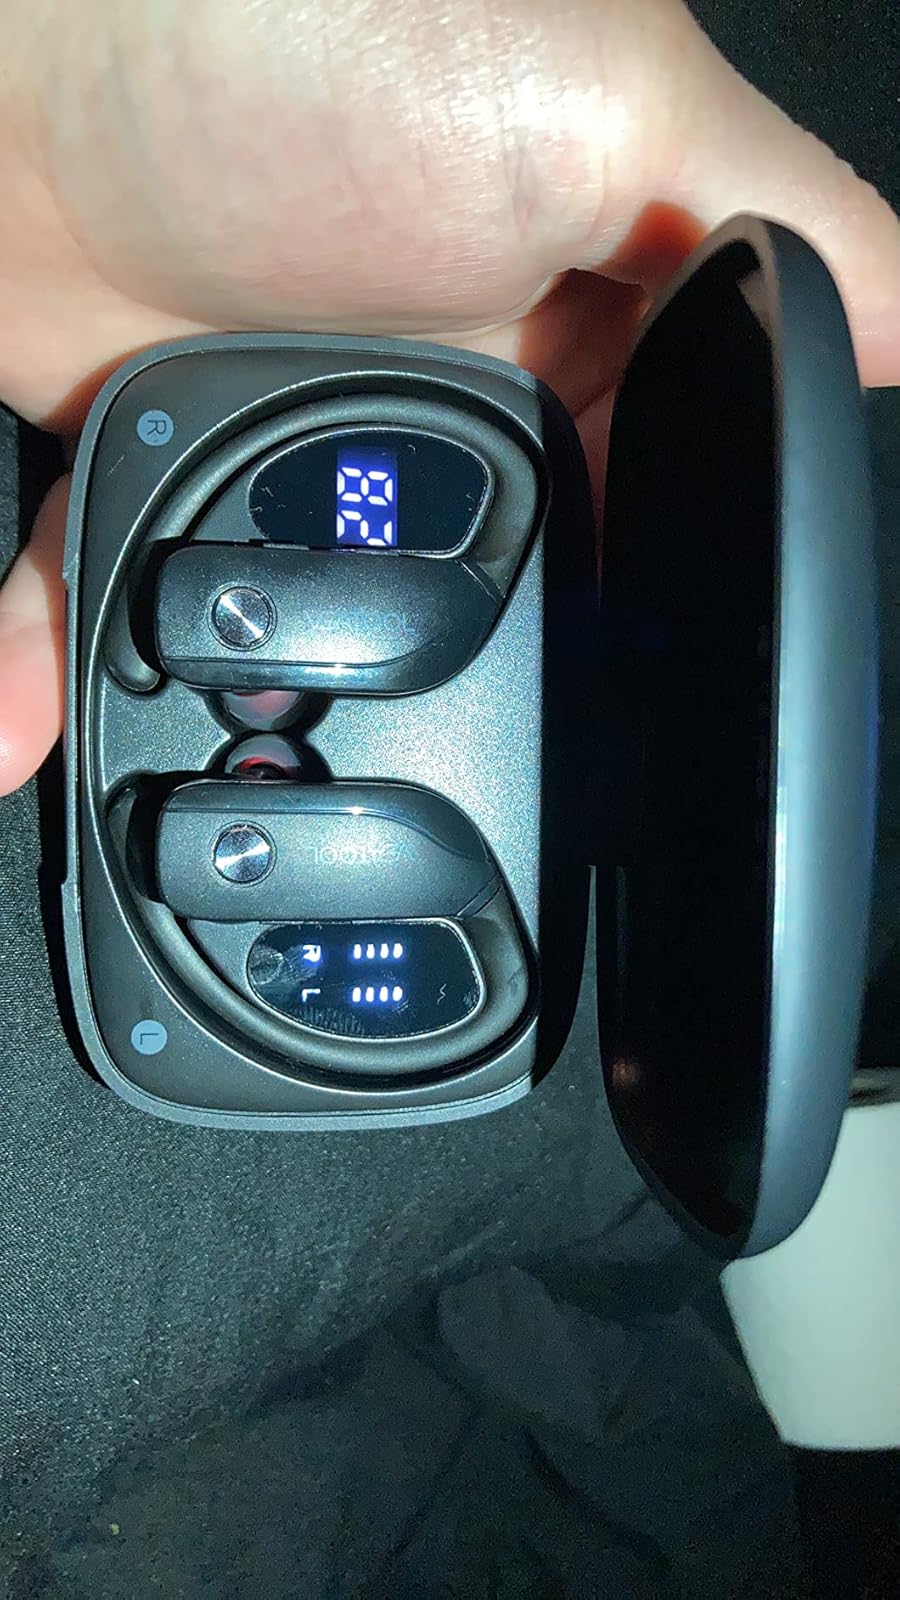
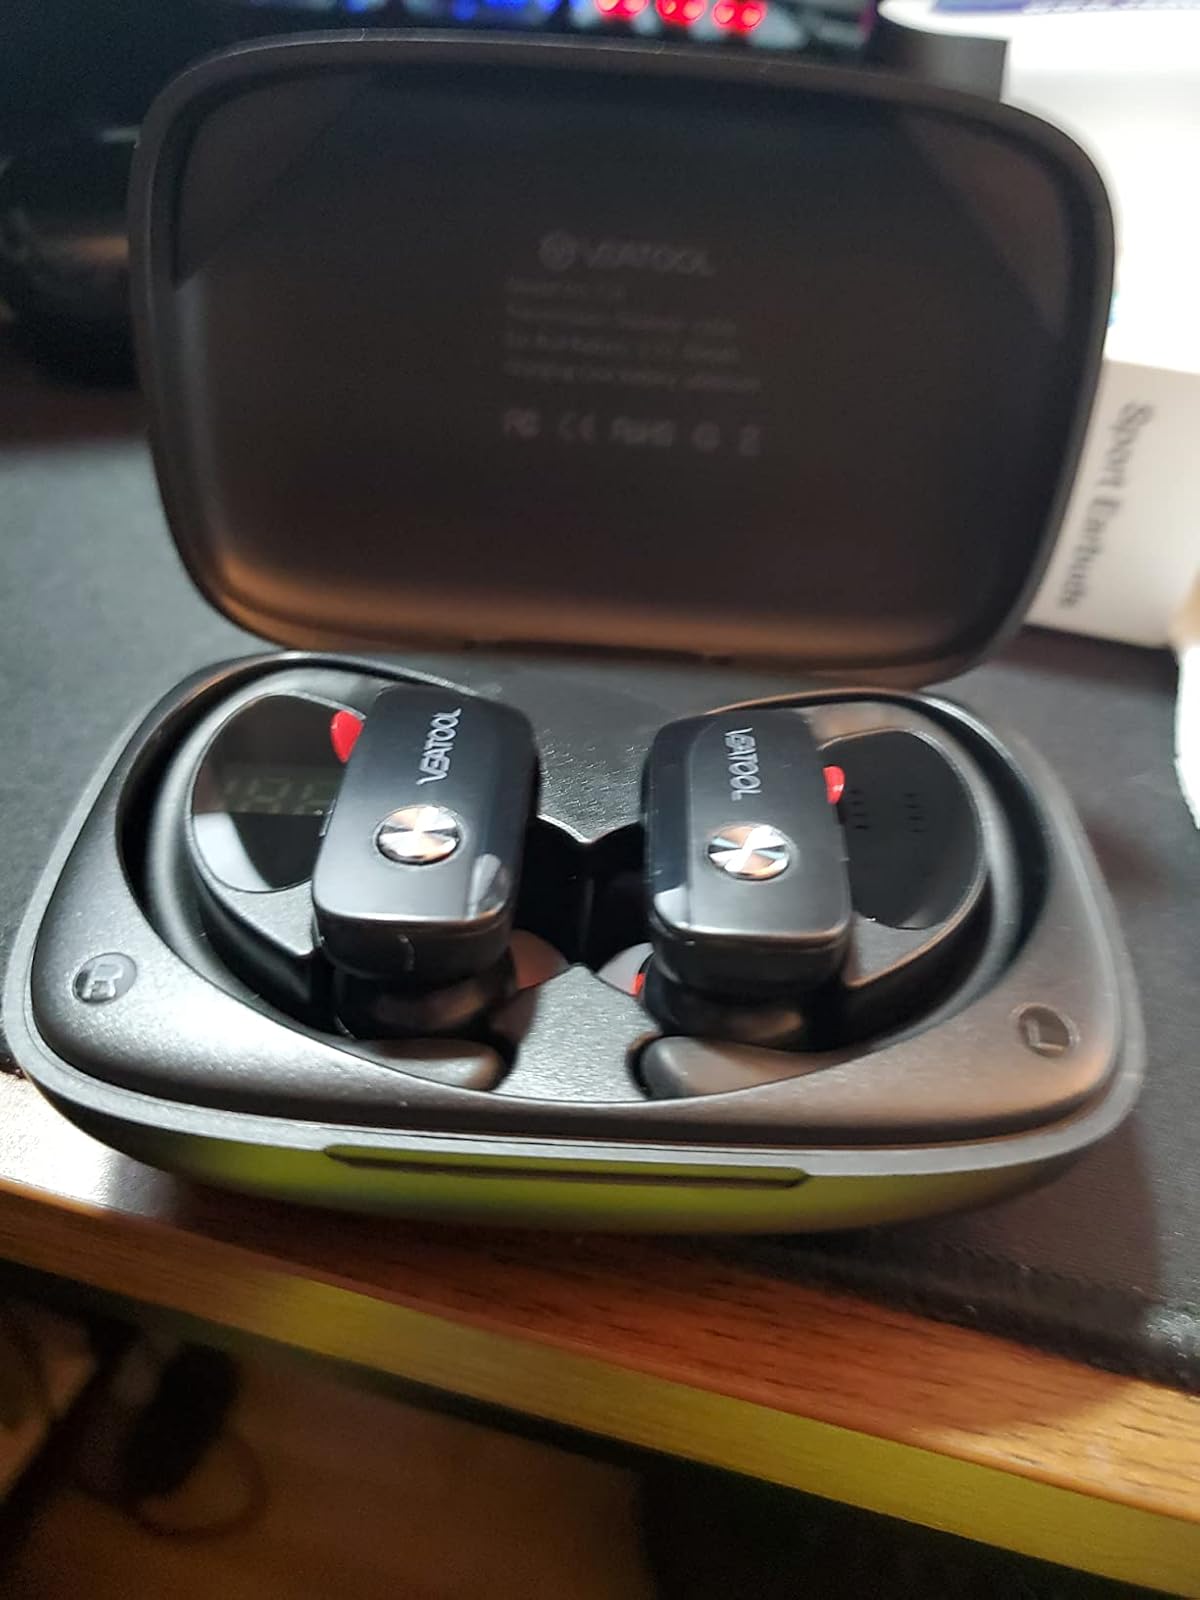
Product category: earbuds
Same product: yes